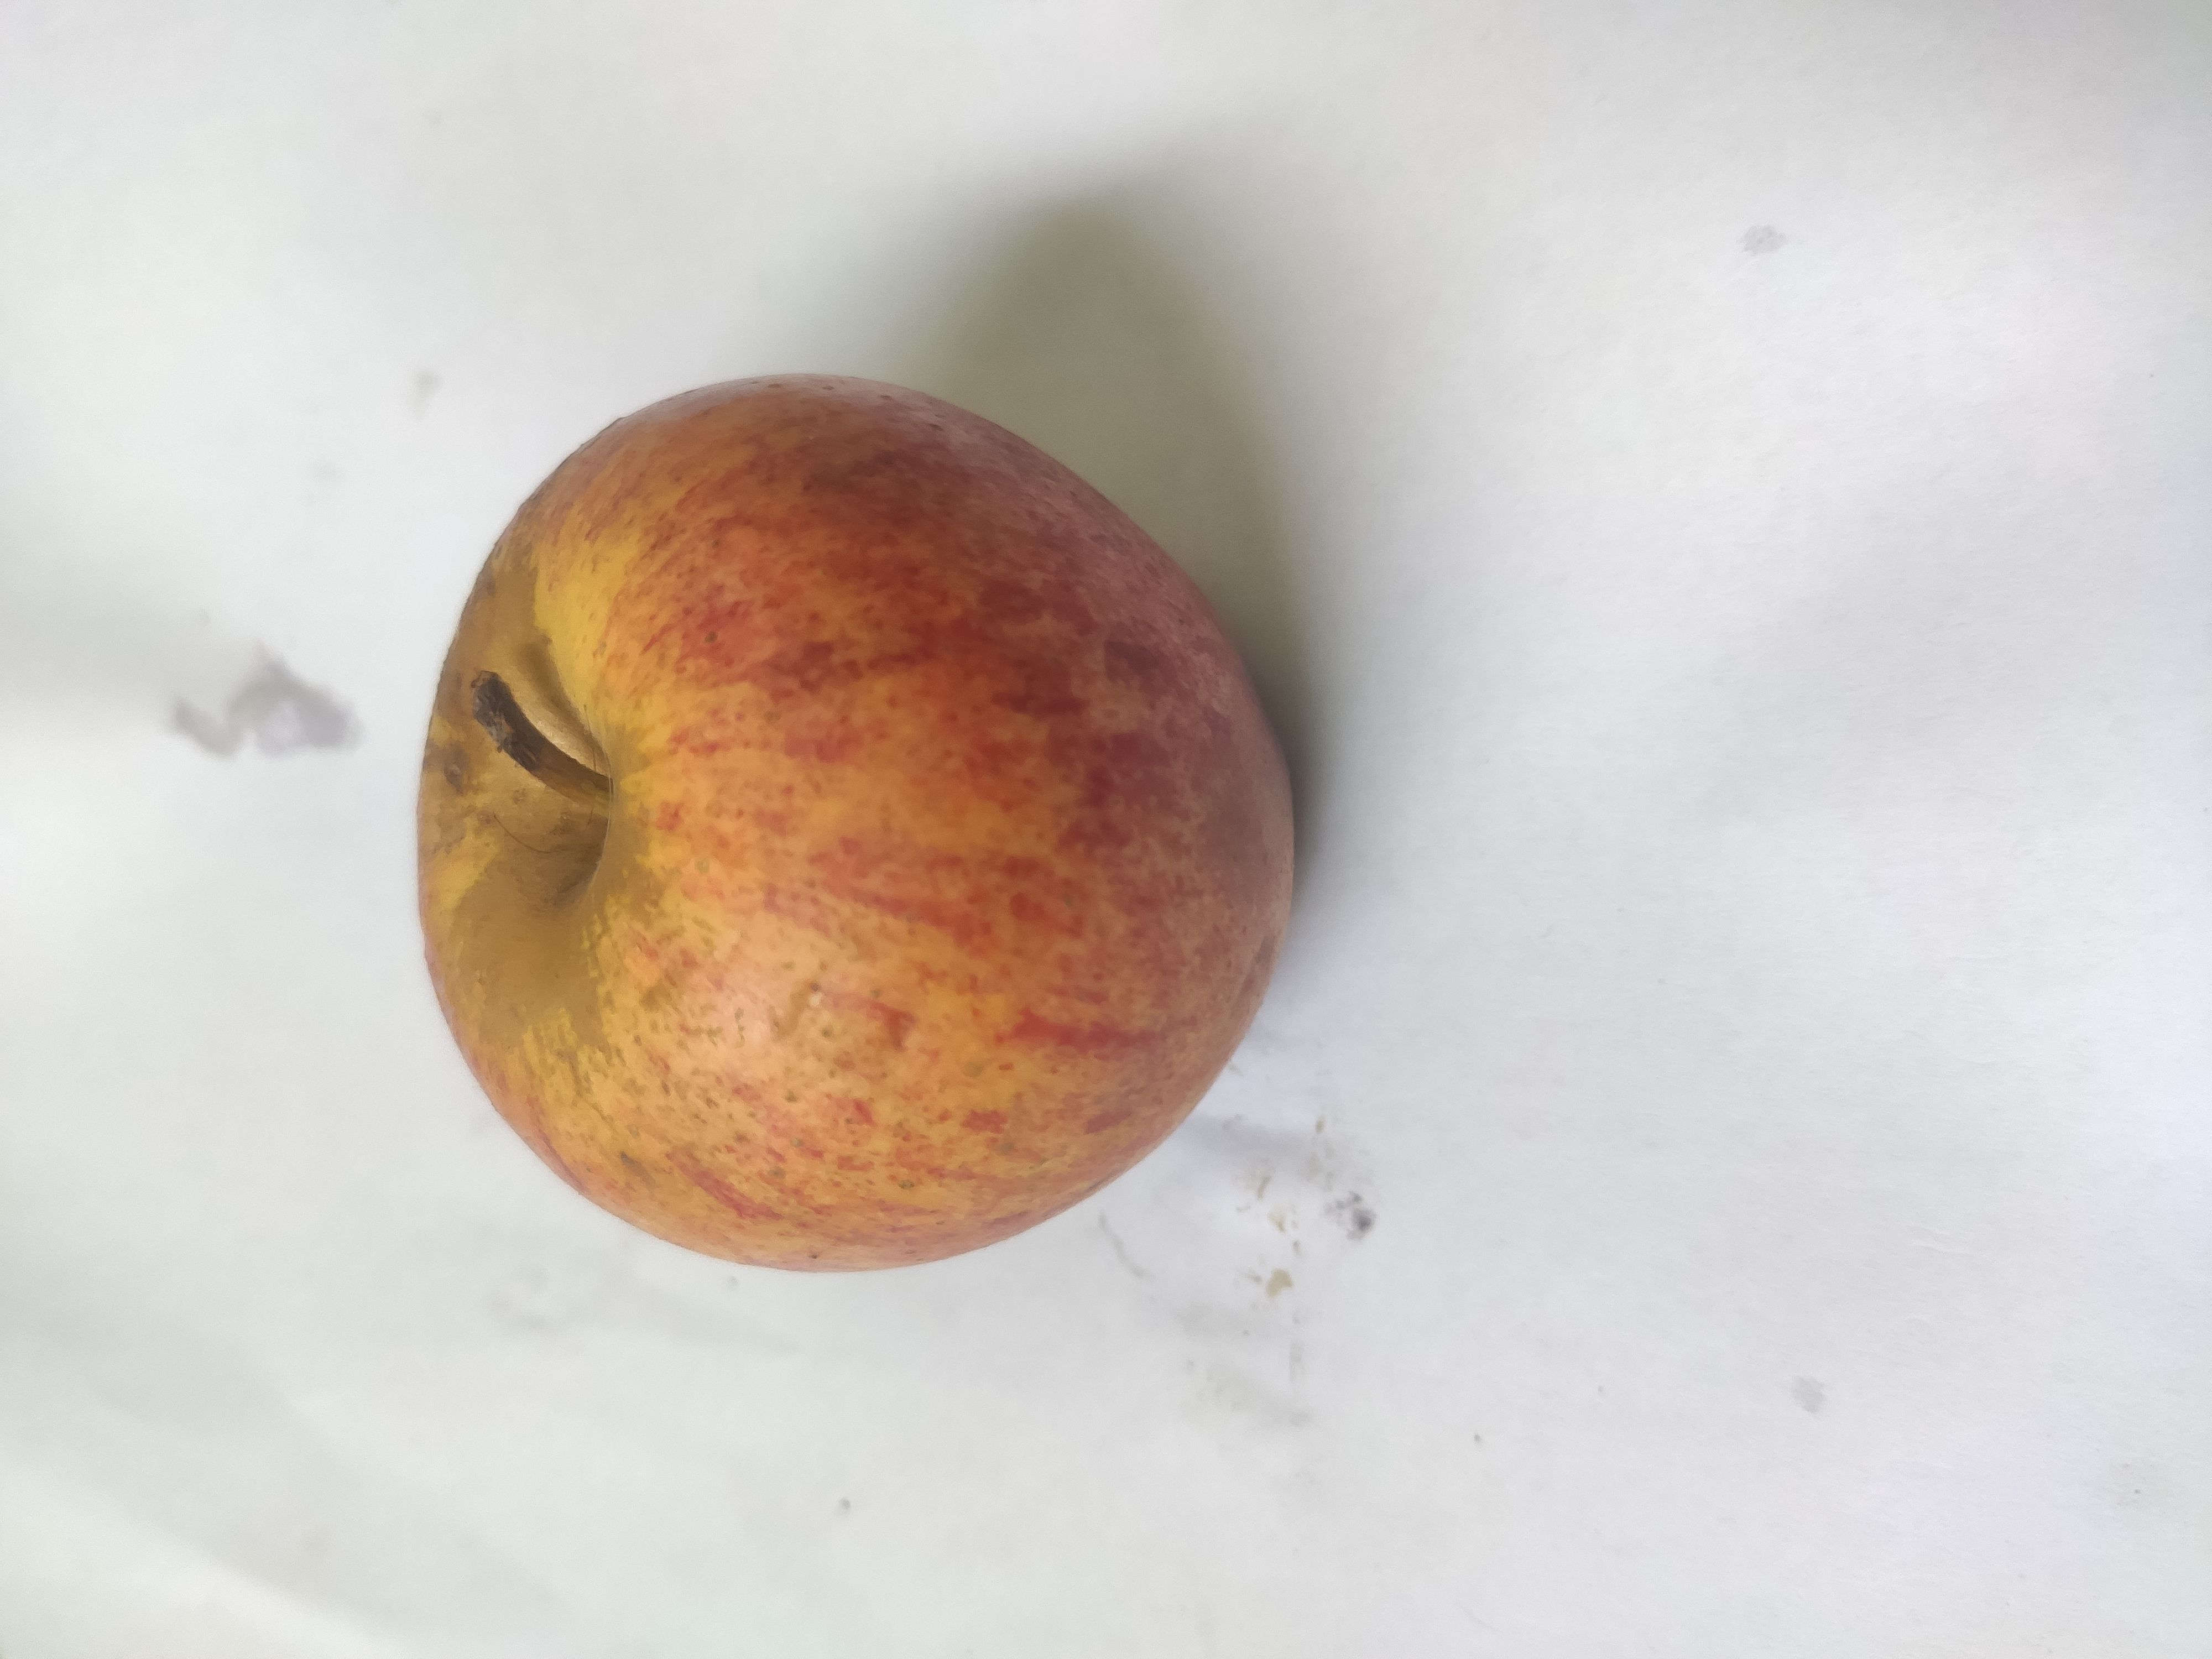
Fruit: apple
Grade: 2nd-grade